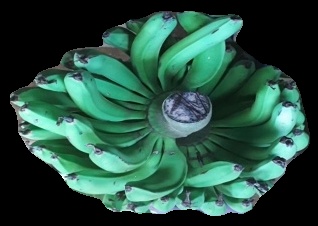
Variety: pachbale
Grade: grade1